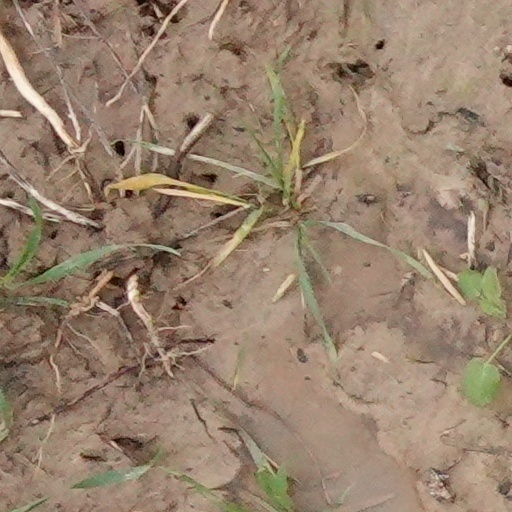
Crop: wheat